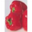
Label: sweet_pepper